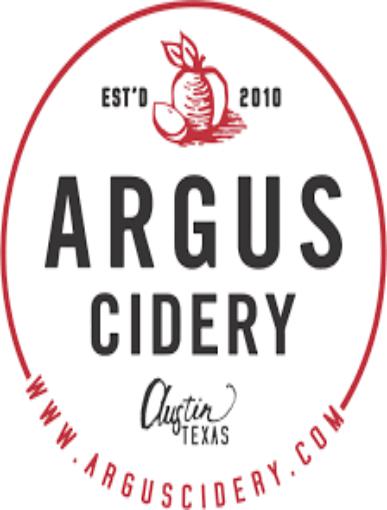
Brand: Argus Cider
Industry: Food